Jan Huet

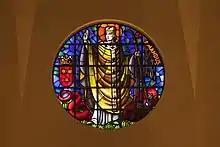
Stained glass window in the

Jan Huet (19 May 1903 – 2 April 1976) was a Belgian stained glass painter.